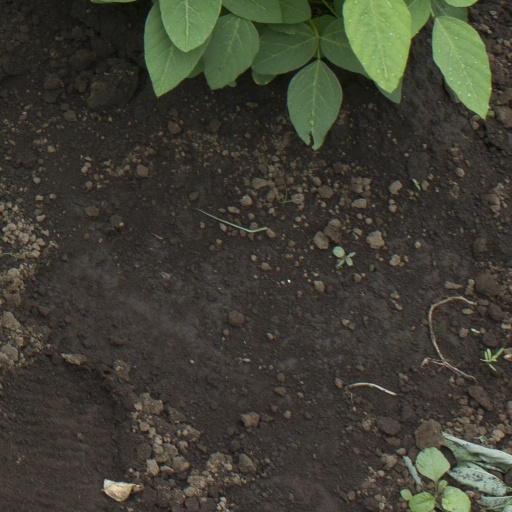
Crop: soybean